Reutlingen Hauptbahnhof

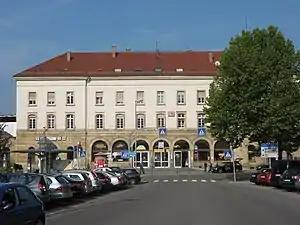
Front of the station building

Reutlingen Hauptbahnhof is the main station in Reutlingen in the German State of Baden-Württemberg. In addition the city has halts ("Haltepunkte") at Reutlingen West and in the suburbs of Betzingen and Sondelfingen. They all lie on the Plochingen–Immendingen railway. "Reutlingen Süd" (south) station (formerly called "Eningen" station) is no longer in operation.